Lodovico Buglio

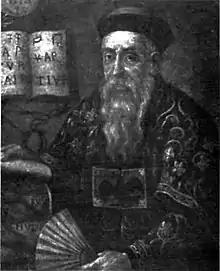
Lodovico Buglio

Lodovico Buglio (26 January 1606 – 7 October 1682), Chinese name Li Leisi, was an Italian Jesuit mathematician and theologian. He was the first Catholic missionary to reach Sichuan, the then-westernmost province in China.